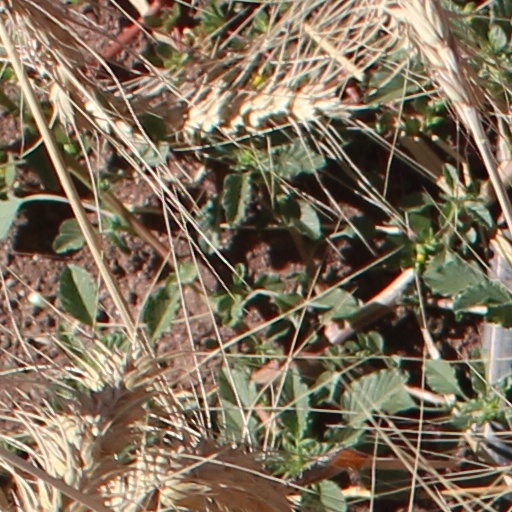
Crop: wheat